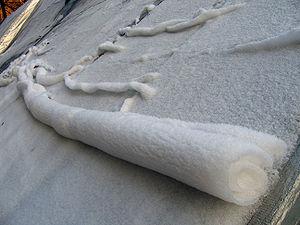
La cohésion d'éléments physiques similaires de matière est la résultante de l'ensemble des forces qui les unissent, qui maintient ces éléments ensemble. Ses trois forces essentielles sont l'interaction forte, l'interaction électromagnétique et l'interaction gravitationnelle.
Un rouleau de neige est une masse cylindrique de neige qui se forme le plus souvent en régions montagneuses lorsque de la neige mouillée, emportée par le vent, se met à rouler sur une surface généralement en pente. Il s'agit d'un phénomène assez rare dont l'apparition demande plusieurs conditions météorologiques et physiques. Les rouleaux se forment quand la neige est suffisamment cohésive pour que le vent puisse la soulever comme une crêpe et lorsqu'elle repose sur une surface lisse sur laquelle elle n'adhère pas.